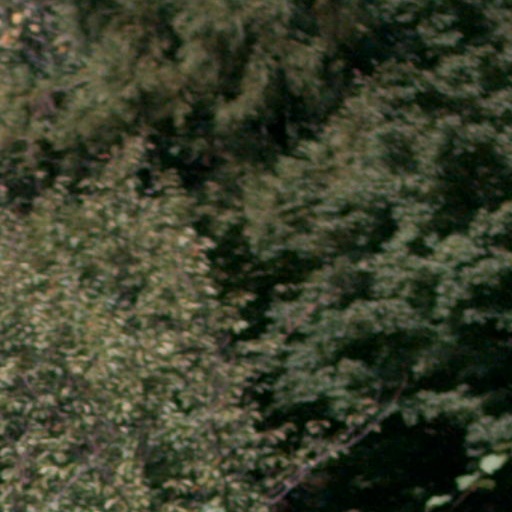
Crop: cassava